IBook

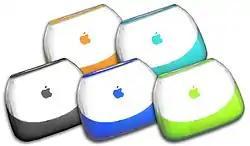
iBook G3 ("Clamshell") in all five colors: "Tangerine" and "Blueberry" on the top row, and "Graphite", "Indigo" and "Key Lime" on the bottom row. Key Lime was an Apple Online Store exclusive.

The design was clearly influenced by Apple's consumer desktop, the iMac. In fact, one of the marketing slogans for the iBook was "iMac to go." The clamshell design also echoed the eMate 300. Apple continued its trend of using transparent colored plastics for the shell, and released the iBook clamshell series in several colors, starting with Blueberry and Tangerine, later adding Indigo, Graphite and Key Lime colors. However, unlike the iMac, the iBook did not feature pinstripes. Steve Jobs announced that the Key Lime color, "a little less conservative, a little more fun", was exclusive to the online Apple Store. This resulted in some crowd members booing, to which Jobs replied: "Don't you like buying on the Apple Online Store?"